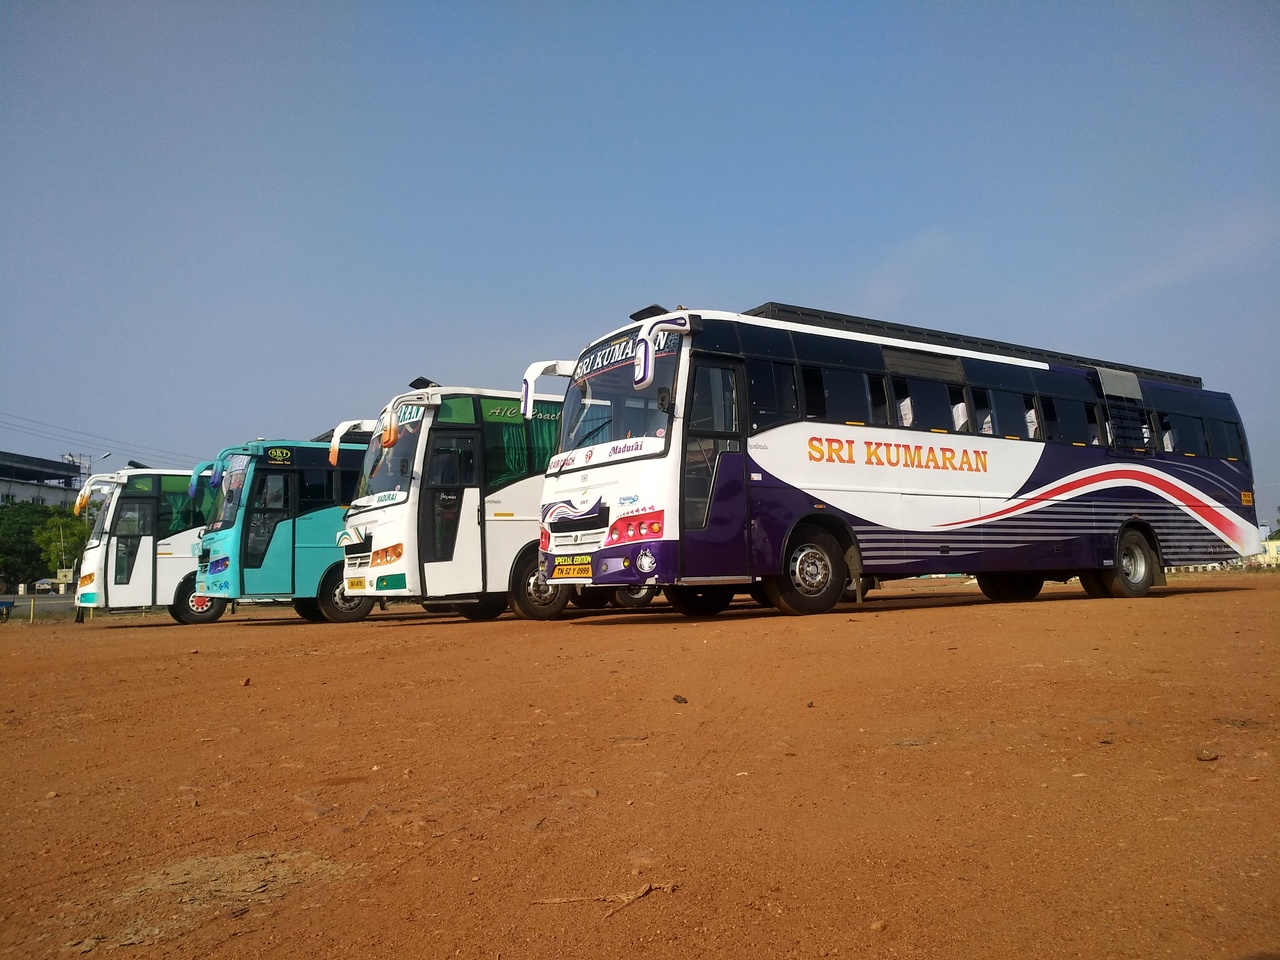
Ac And Non Ac Buses. Owned By Sri Kumaran Travels A Sister Concern Of Elite Itinerary.